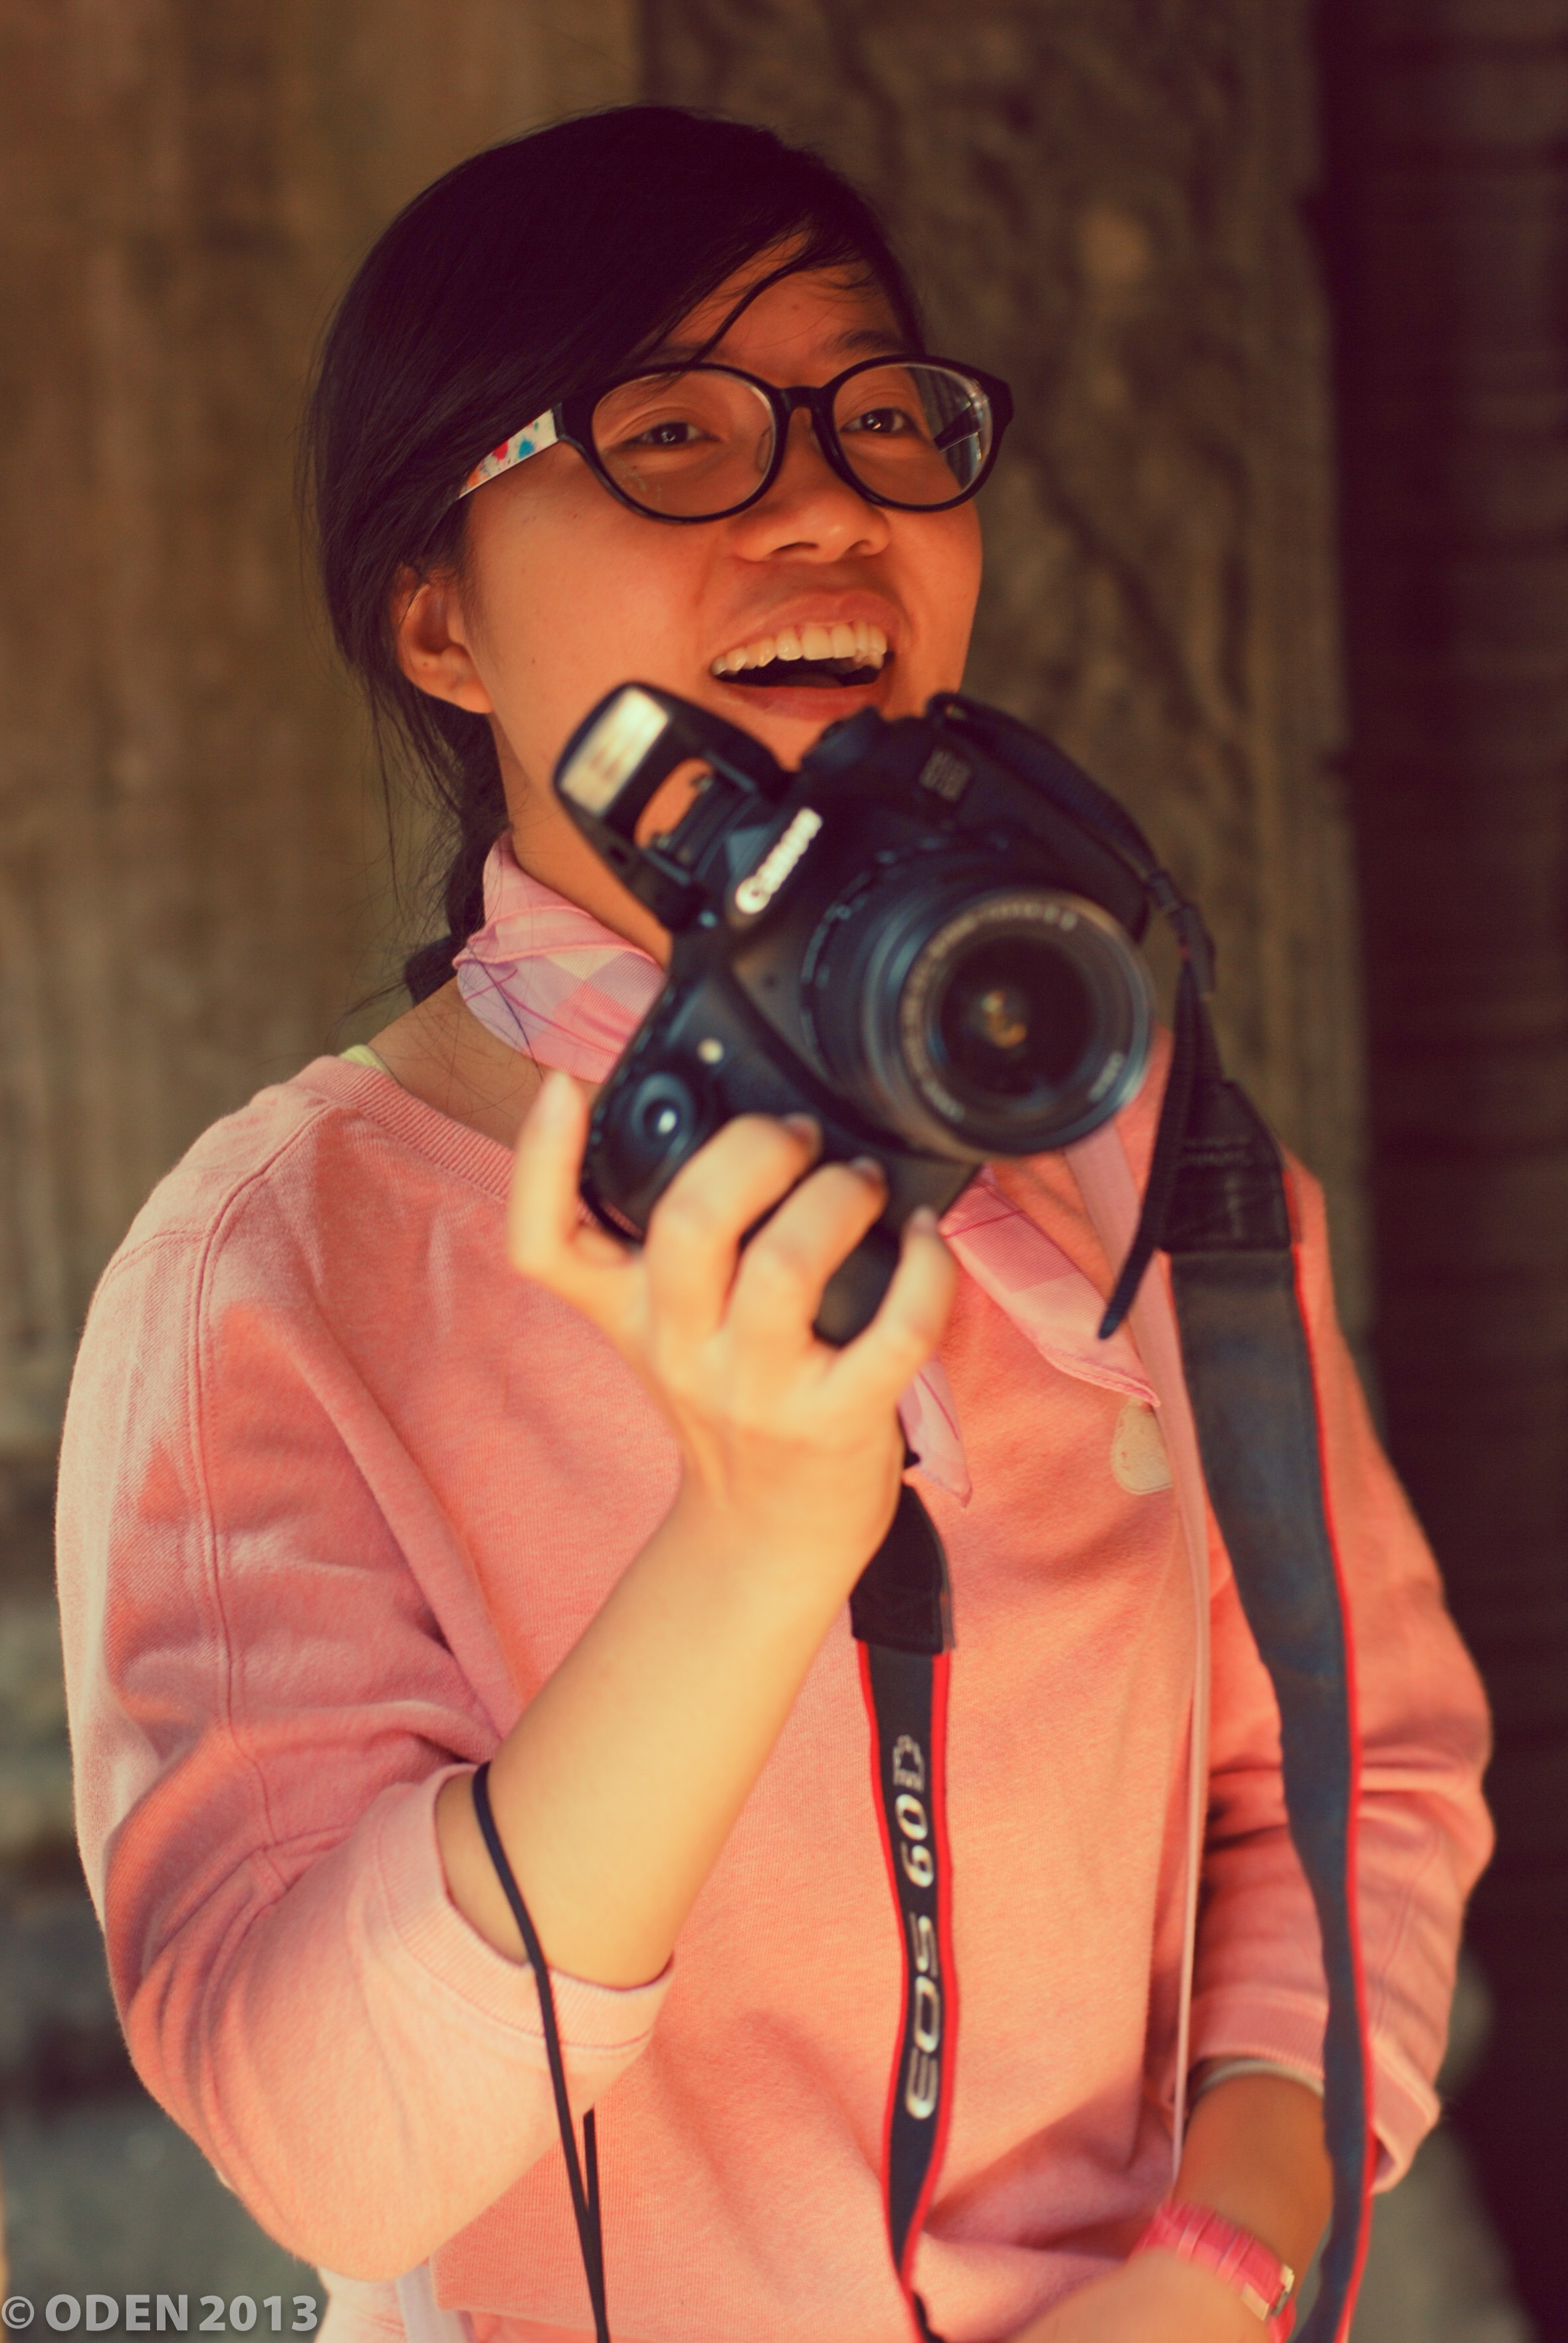
person, music, girl, camera, photography, photographer, clothing, smiling, smile, face, fun, glasses, singing, digital, photograph, document, costume, experiment